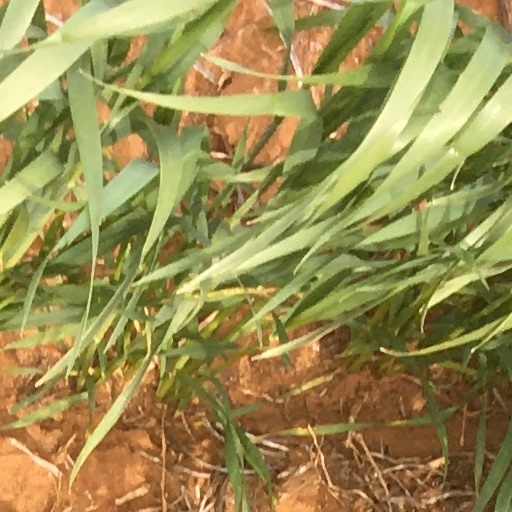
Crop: wheat